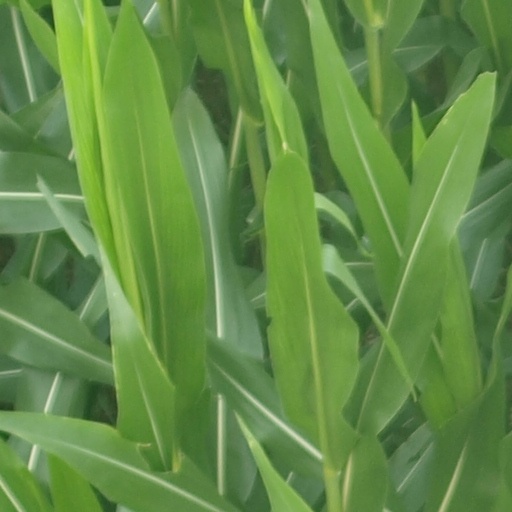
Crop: maize; corn